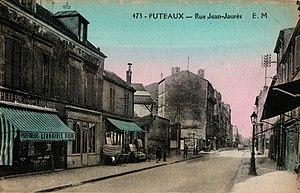
Puteaux.Rue Jean-Jaurès.Colorisée
La rue Jean-Jaurès est une voie de communication située à la limite de Puteaux. Elle suit le tracé de la route départementale 4.